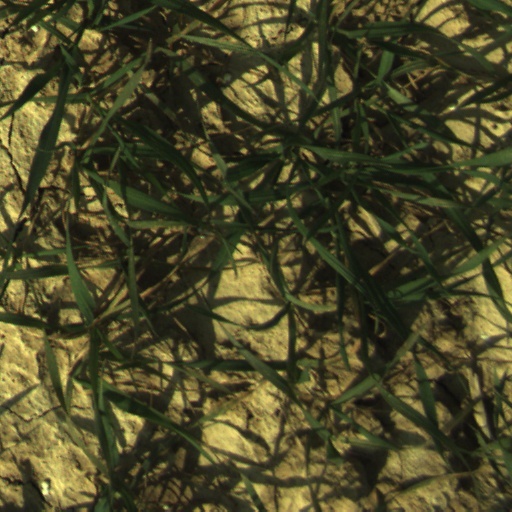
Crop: wheat